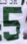
Number: 5